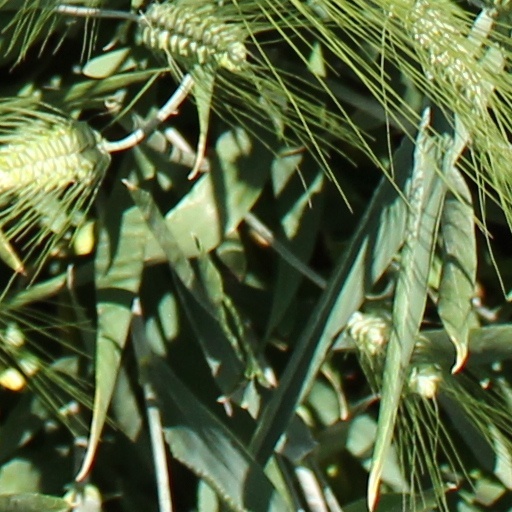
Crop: wheat